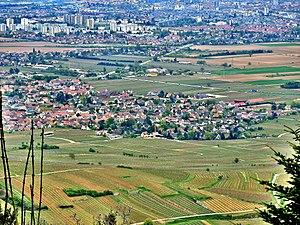
Panorama depuis la cour des trois châteaux.
Hirtzel Lévy, né vers 1707 à Wettolsheim, a été condamné à mort pour un crime dont il était innocent. La sentence aussitôt confirmée en appel par le Conseil souverain d'Alsace, il a péri sur la roue à Colmar le 31 décembre 1754.